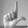
ASL letter: L